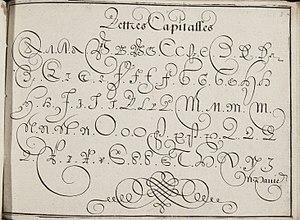
Une page extraite de Le premier essay de la plume de Marie Pavie. S.l., 1608. (Chicago NL).
Marie Pavie est une calligraphe active au début du XVIIᵉ siècle.